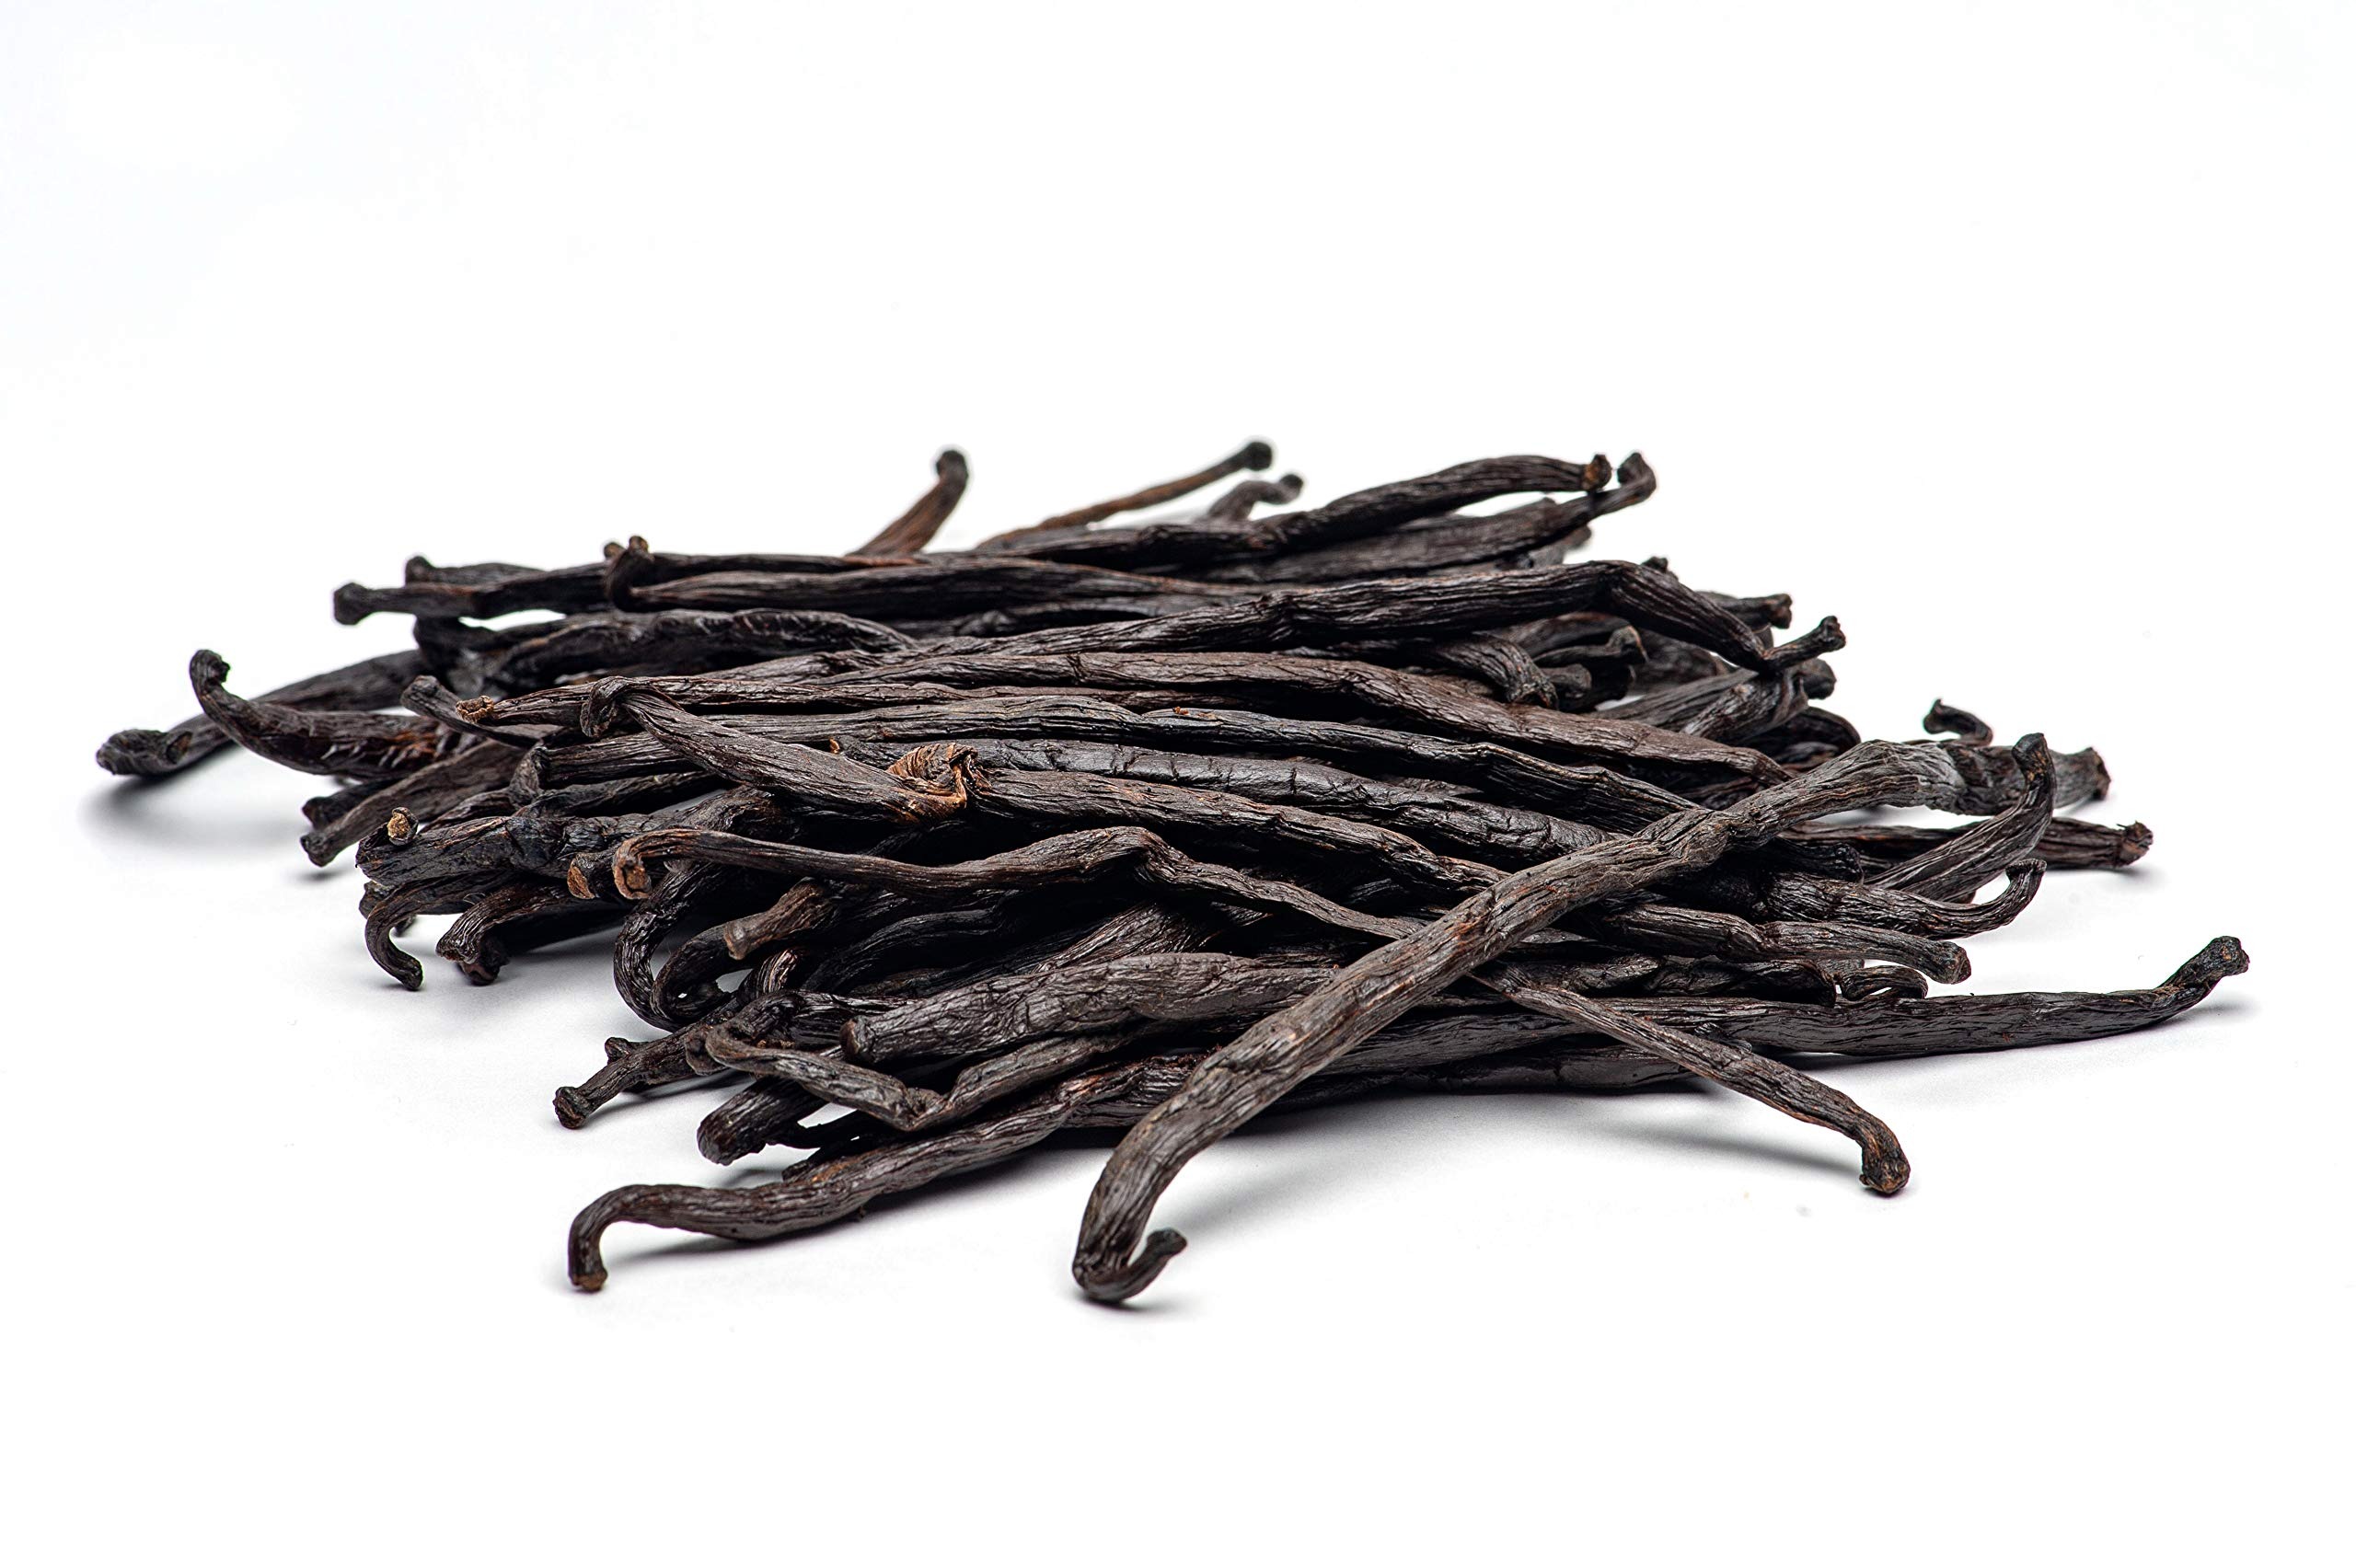
Item Name: Slofoodgroup Extract Grade Vanilla Beans from Tahiti, Grade B Tahitian Vanilla Beans from Tahiti (8 ounces Extract Grade Vanilla Beans from Tahiti Grade B)
Bullet Point 1: Grade B vanilla beans Grown in the Islands of Tahiti
Bullet Point 2: Contains, short beans, splits, and other imperfection that are characteristic of an extract grade vanilla
Bullet Point 3: Best utilized by chopping vanilla beans to make vanilla extract
Bullet Point 4: Wonderful signature True Tahitian vanilla bean flavor and aroma (floral, stone fruit, cherries and more)
Bullet Point 5: This listing is sold by weight only. Each ounce of vanilla beans is enough vanilla for 10 ounces of vanilla extract based on standard ratios of .83 oz of vanilla to every one cup alcohol
Product Description: This listing is for Grade B vanilla beans from the islands of Tahiti that are sold by weight only for consistency purposes due to variations in shape and size of this class of vanilla beans from Tahiti. In this product you will find short beans, split beans and whole beans. The beans may not be the largest and most visually appealing vanilla beans but the are grown and cured in the same method and on the same estate in which our Grade A vanilla from Tahiti is grown. These vanilla beans are best utilized by chopping the vanilla beans into .25 inch to .5 inch pieces and adding to your solvent of choice for making vanilla extract. These vanilla beans are also great for mixing in sugar for a floral and sweet vanilla sugar. Although the moisture content in these vanilla beans is rather nice and pliable THESE VANILLA BEANS ARE NOT FOR SPLITTING AND SCRAPPING TO MAKE VANILLA EXTRACT. This is due to the many different size variations of the product. Chopping the vanilla beans and adding to your liquid of choice is the fastest and most efficient method for producing a wonderful home made vanilla extract
Value: 8.0
Unit: Ounce

Price: 195